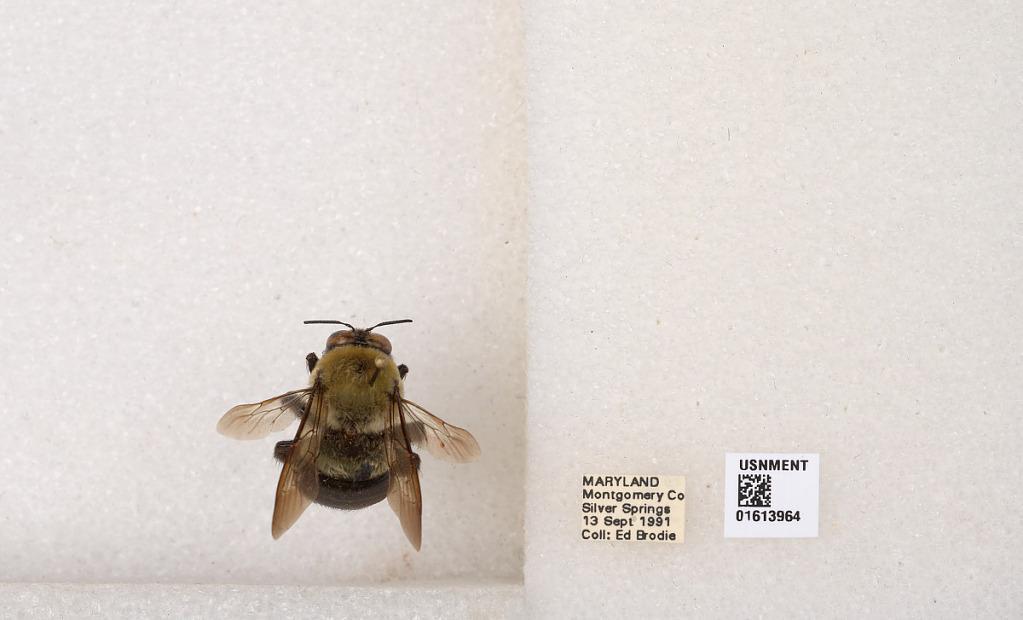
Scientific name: Xylocopa (Xylocopoides) virginica virginica (Linnaeus)
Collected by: E. Brodie
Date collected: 1991-9-13
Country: United States
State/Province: Maryland
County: Montgomery
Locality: Silver Spring
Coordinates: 38.9907, -77.0261